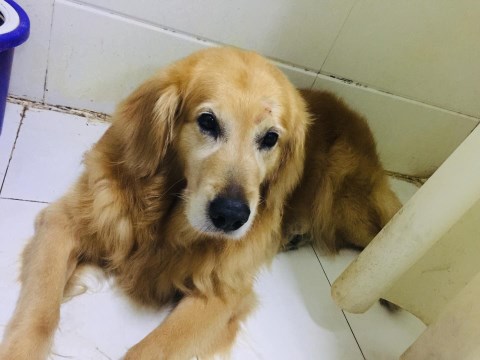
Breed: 5355-n000126-golden_retriever